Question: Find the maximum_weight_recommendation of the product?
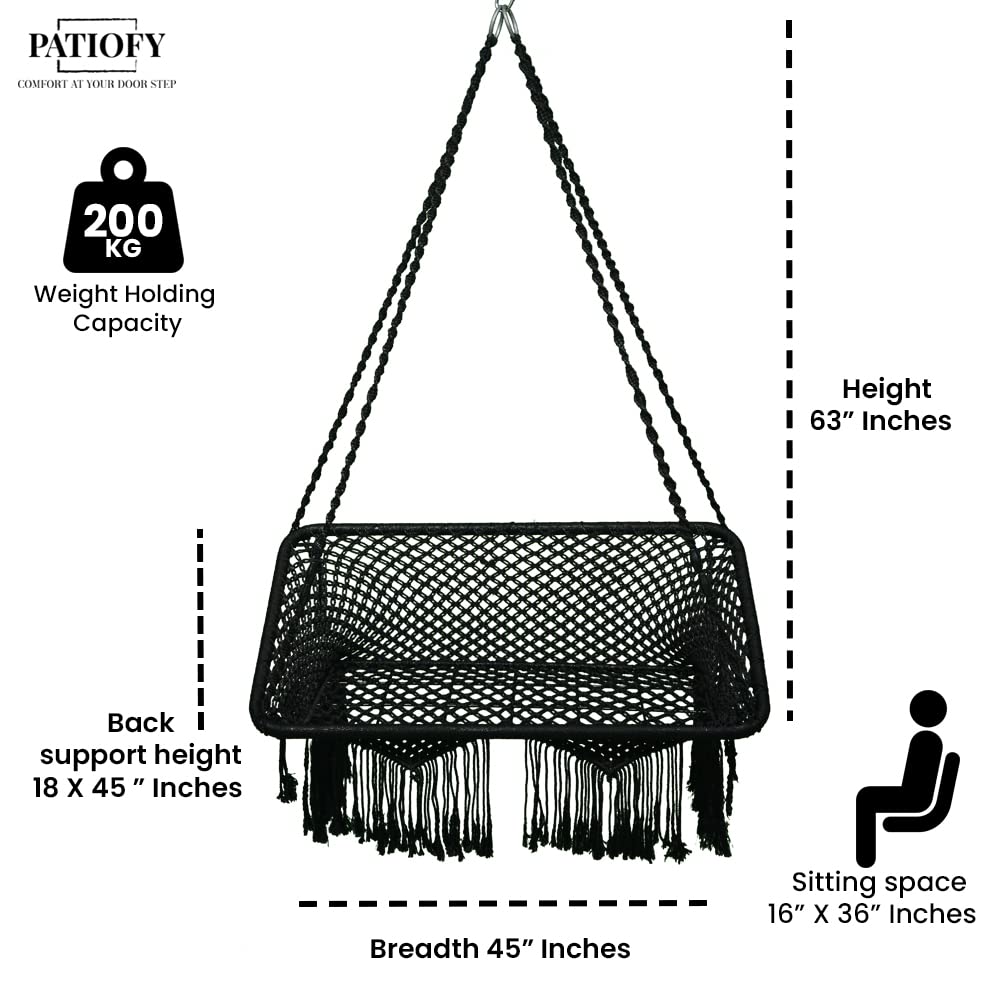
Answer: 200 kilogram